Crimson Prince

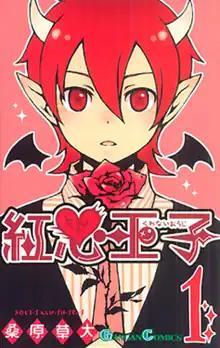
First "tankōbon" volume cover

is a Japanese manga series written and illustrated by Souta Kuwahara. It was serialized in Square Enix's "Monthly Shōnen Gangan" from April 2007 to September 2020 and published in 18 volumes.